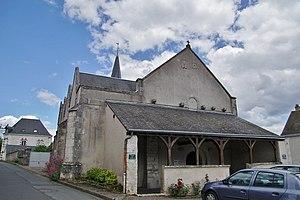
Loir et Cher
Saint-Lubin-en-Vergonnois est une commune française située dans le département de Loir-et-Cher, en région Centre-Val de Loire.